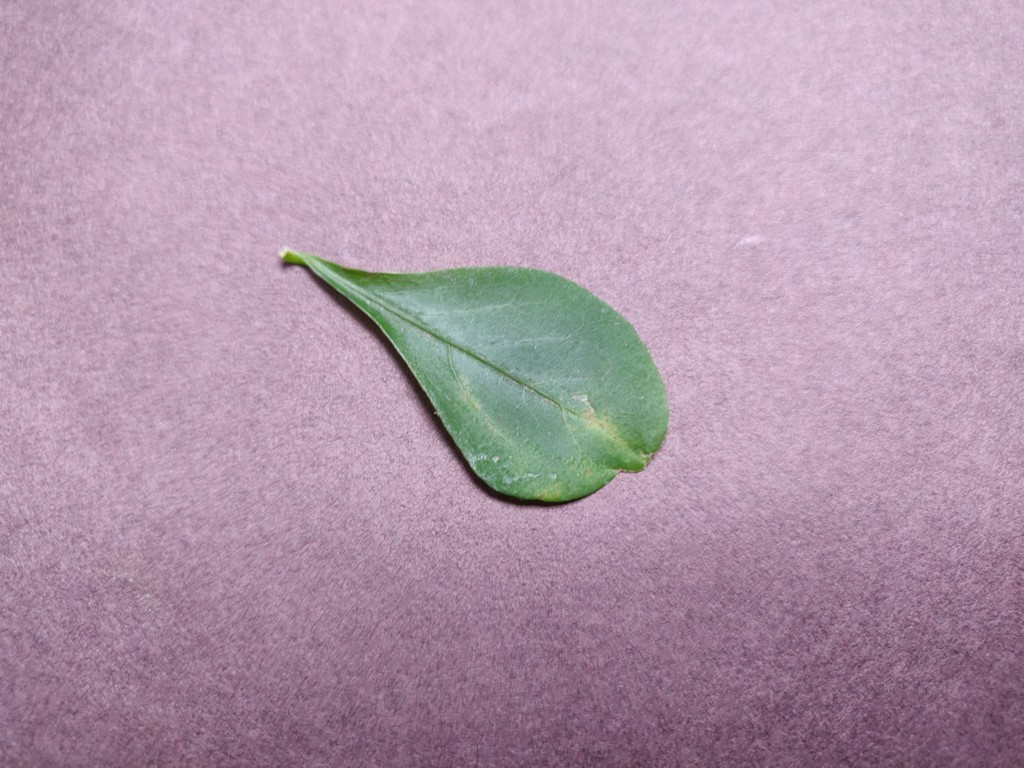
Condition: Unhealthy
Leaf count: single
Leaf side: front